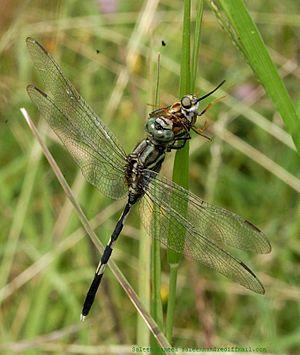
Orthetrum sabina, l'Orthétrum en alêne, est une libellule orientale eurasiatique de la famille des Libellulidae dont l'aire très vaste atteint l'Australie. Commune le long des côtes méditerranéennes de la Turquie, dans quelques îles grecques, à Chypre, moins fréquente en Tunisie.